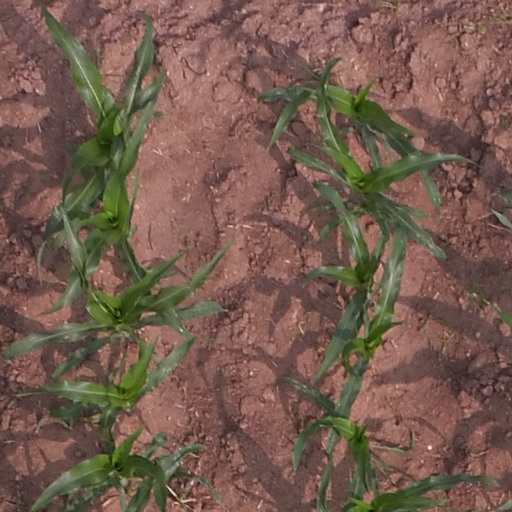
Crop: maize; corn